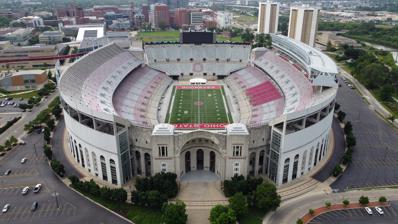
Building: Ohio Stadium
Country: United States of America
Year built: 1922
Football stadium on the campus of the Ohio State University in Columbus, Ohio Ohio Stadium "The Horseshoe" "The Shoe" "The House That Harley Built" Ohio Stadium in June 2021 Address 411 Woody Hayes Drive Location Columbus, Ohio Coordinates 40°0′6″N 83°1′11″W / 40.00167°N 83.01972°W / 40.00167; -83.01972 Owner Ohio State University Operator Ohio State University Department of Athletics Capacity 102,780 (since 2019) Record attendance 110,045 (November 26, 2016 vs. Michigan ) Surface Shaw Sports Momentum Pro (2022–present) FieldTurf (2007–2022) AstroTurf (1971–1989) Grass (1922–1970, 1990–2006) Construction Broke ground August 3, 1921 Opened October 7, 1922 Renovated 2000–01 Expanded 1948, 1991, 2001, 2014 Construction cost US$1.34 million ($24.4 million in 2023 dollars ) Architect Howard Dwight Smith Class of 1907 General contractor E. H. Latham Company Tenants Ohio State Buckeyes ( NCAA ) 1922–present Ohio Glory ( WLAF ) 1992 Columbus Crew ( MLS ) 1996–1998 Website ohiostatebuckeyes.com/ohio-stadium/ Ohio Stadium U.S. National Register of Historic Places Interactive map highlighting the stadium's location NRHP reference No. 74001494 Added to NRHP March 22, 1974 Ohio Stadium is an American football stadium in Columbus, Ohio , on the campus of Ohio State University . It primarily serves as the home venue of the Ohio State Buckeyes football team and is also the site for the university's Spring Commencement ceremonies each May. Common nicknames for the stadium include "The Horseshoe", "The Shoe", and "The House That Harley Built". From 1996 to 1998, Ohio Stadium was the home venue for the Columbus Crew of Major League Soccer prior to the opening of Columbus Crew Stadium in 1999. The stadium also was the home venue for the OSU track and field teams from 1923 to 2001. In addition to athletics, Ohio Stadium is also a concert venue, with U2 , Taylor Swift , The Rolling Stones , Genesis , Pink Floyd , and Metallica among the many acts to have played at the venue. The stadium opened in 1922 as a replacement for Ohio Field and had a seating capacity of 66,210. In 1923, a cinder running track was added that was later upgraded to an all-weather track. Seating capacity gradually increased over the years and reached a total of 91,470 possible spectators in 1991. Beginning in 2000, the stadium was renovated and expanded in several phases, removing the track and adding additional seating, which raised the capacity to 101,568 by 2001 and to 102,329 in 2007. In 2014, additional seating was added in the end zone, raising the official capacity to 104,944. Another renovation to add more luxury suites began in 2017 and will eventually lead to a decrease of 2,600 seats. It is the largest stadium by capacity in the state of Ohio, and the third largest on-campus football stadium in the United States. Ohio Stadium was added to the National Register of Historic Places in 1974. Construction As early as 1913, Ohio Field at High Street and Woodruff Avenue was unable to contain the crowds attracted to many Buckeye home football games. This led to faculty discussion of moving the site elsewhere and building a new facility. The growing popularity of football in Ohio led to the design of a horseshoe-shaped stadium, conceptualized and designed by architect Howard Dwight Smith in 1918. A public-subscription Stadium Campaign to fund the project began in October 1920 and raised over $1.1 million in pledges by January 1921, of which $975,001 were actually honored. The stadium was built in 1922 by E. H. Latham Company of Columbus, with materials and labor from the Marble Cliff Quarry Co. at a construction cost of $1.34 million and a total cost of $1.49 million. The stadium's original capacity was 66,210. Upon completion, it was the largest poured concrete structure in the world. Many university officials feared that the stadium would never be filled to capacity. Smith employed numerous revolutionary architectural techniques while building the stadium. At the base is a slurry wall to keep out the waters from the Olentangy River ; the stadium rests on the flood plain. Instead of building a large bowl like the previously constructed Yale Bowl , Ohio Stadium was designed to have an upper deck that would hang over part of the lower deck, giving Ohio Stadium its "A", "B", and "C" decks. Instead of employing numerous columns like those at Harvard Stadium , Smith designed double columns that allow for more space between columns. The rotunda at the north end of the stadium, which is now adorned with stained glass murals of the offensive and defensive squads that comprise the Buckeye football team, was designed to look like the dome at the Pantheon in Rome. History Postcard of Ohio Stadium c. 1930–45 The first game in the stadium was against Ohio Wesleyan University on October 7, 1922, and brought a crowd of around 25,000, which left people concerned because the stadium was half empty. This concern was put to rest at the stadium's formal dedication against Michigan on October 21, which the Wolverines won, 19–0. The crowd was announced at the game to be 72,000, but no one is really sure how many people made it into the stadium. This attendance mark was broken in a game against Michigan in 1926 when 90,411 came out to support the Buckeyes; this is also the last time standing-room-only tickets were sold for a game. The stadium did not regularly sell out until after World War II, and in the 1920s and 1930s most games only drew in 20,000 or 30,000 fans with many more attending the annual game against Michigan. The 1935 contest with Notre Dame was a sellout, with over 81,000 in attendance. In 1923, a cinder track was built around the football field, which would later be named after Olympian and Ohio State athlete Jesse Owens . The stadium was home to the OSU track and field teams until the opening of Jesse Owens Memorial Stadium in 2001. Renovations As time passed, minor adjustments raised the seating capacity to more than 90,000. In 1984, a new $2.1 million scoreboard was installed. The stadium was heavily renovated from 1998 to 2001. The press box was replaced, additional seating was installed, and 81 luxury suites and 2,500 club seats were added. The south end zone scoreboard was also replaced by a 90-by-30-foot (27.4 m × 9.1 m) video board that is able to show replays, highlights, animations, graphics and statistical information. Additionally, a smaller version of the south end scoreboard was added to the north end and a new LED ribbon board that runs end-zone to end-zone was added to the balcony prior to the 2009 season. In 1998, the track was removed and a 45-foot (14 m) slurry wall was built underneath the field to allow it to be lowered 14.5 feet (4.4 m), which places it below the water table. After the 1999 season, the field of play was lowered to add seating closer to the field. The temporary bleachers in the south end zone were replaced with permanent seating. However, the south end of the stadium remains partially open, thus allowing the stadium to maintain its notable horseshoe configuration. General improvements were made in the seating and concourse areas. The result of the $194 million renovation was a capacity that rose to 101,568. 80% of the cost of the renovation was funded by the sale of leases on the suites and club seats, with the remaining 20% funded by donations and the sale of naming rights for portions of the stadium. No public or university money was spent in the renovation process. Stadium endzone in 2009 Scoreboard as seen in 1987 In 1971, the natural grass field was removed, and AstroTurf was installed, compliments of a donation by Lou Fisher in dedication to fellow football player Joseph Campanella. A plaque was placed on the southeast corner in memory of Campanella. In 1979, the surface was replaced with SuperTurf. In 1990, natural grass made its return to the Horseshoe, in the form of a special grass called "Prescription Athletic Turf." New field designs were put in place for the 1992 season and existed through the 2006 season. During the 2006 season, problems with the natural grass began to arise. After serious damage to the field during use in the spring of 2006, the field never recovered and had to be re-sodded. That grass never took root because of bad weather, and the university was forced to re-sod the field again only three weeks after the old sod was laid. The university spent approximately $150,000 to perform both soddings. In response to this, OSU replaced the natural grass with FieldTurf for the 2007 season. This new artificial turf looks and feels like real grass but requires minimal upkeep. Stadium exterior in August 2020 In March 2012 the university announced a $7 million renovation to the scoreboard installed during the 2000–01 renovation. The project began April 23 and was completed in time for the 2012 season opener on September 1. The current scoreboard includes a Panasonic HD screen, stretching 124 by 42 feet (38 by 13 m), and incorporates upgrades to the audio system and the LED running boards (which are the smaller screens underneath the larger screen that usually display score updates and advertisements). A Pro Sound audio system with 25 different speakers flank the scoreboard. Older speakers throughout the Horseshoe received improvements and will eventually be replaced by new speakers fitted into the existing framework. Prior to the 2014 season, 2,500 seats were added to the south stands. These seats were built over the entrance tunnels and raised the official capacity of the stadium to 104,851, making it the third largest stadium in the country and the fourth largest stadium in the world. The renovations also included permanent lights added to the northeast and southeast corners of the stadium, as well as atop the press box, and the playing surface was replaced. Field name The playing surface at Ohio Stadium is known as Safelite Field, named for Columbus-based Safelite , a glass repair company. The naming rights deal was announced August 26, 2022, and allows the company’s logos to be displayed on the field. The name of the facility, however, did not change. Timeline of seating capacity Panoramic view during a football game in 2007 Tennis and basketball courts outside the stadium Capacity Years 66,210 1922–1943 72,754 1944–1947 78,677 1948–1957 79,658 1958–1960 79,727 1961 81,109 1962–1968 81,455 1969–1970 81,475 1971 81,667 1972 82,567 1973 83,080 1974 83,112 1975–1981 85,290 1982–1984 85,399 1985–1988 86,071 1989–1990 91,470 1991–1994 89,841 1995–1999 95,346 2000 101,568 2001–2006 102,329 2007–2014 104,944 2014–2017 102,082 2018 102,780 2019–present Night football games Before the 2014 renovations, Ohio Stadium did not have permanent lights at the stadium, thus night games were rare. Ohio State's first night game in the stadium was played on September 14, 1985, when the #9 Buckeyes defeated the Pittsburgh Panthers , 10–7. Ohio State did not play another night game at Ohio Stadium until September 11, 1993, when the 16th-ranked Buckeyes defeated #12 Washington 21–12. Ohio State played a total of 12 more night games before permanent lighting was installed, nine of which were against ranked opponents. The Buckeyes are 16-5 (.762) overall and 9-1 (.900) in the Big Ten in night games through September 18, 2017. Ohio State's most recent night game was a 42-17 win versus Tennessee on December 21, 2024 as part of the 2024–25 College Football Playoff . Below is a table of teams the Buckeyes have faced in multiple night games at Ohio Stadium. Matchups Opponent OSU Record 3 Penn State 2-1 2 Nebraska 2-0 2 Washington 2-0 2 Wisconsin 2-0 Largest attendance Rank Date Attendance Result 1 November 26, 2016 110,045 #2 Ohio State 30 – #3 Michigan 27 (2 OT) 2 October 28, 2017 109,302 #6 Ohio State 39 - #2 Penn State 38 3 September 9, 2017 109,088 #5 Oklahoma 31 – #2 Ohio State 16 4 November 21, 2015 108,975 #9 Michigan State 17 – #3 Ohio State 14 5 November 5, 2016 108,750 #6 Ohio State 62 – #10 Nebraska 3 6 November 29, 2014 108,610 #6 Ohio State 42 – Michigan 28 7 October 17, 2015 108,423 #1 Ohio State 38 – Penn State 10 8 September 16, 2017 108,414 #8 Ohio State 38 – Army 7 9 September 27, 2014 108,362 #22 Ohio State 50 – Cincinnati 28 10 November 7, 2015 108,075 #3 Ohio State 28 – Minnesota 14 2024 commencement death On May 5, 2024, a woman fell to her death from the stands atop the stadium during Ohio State's commencement ceremony . The ceremony was not stopped, and no speakers acknowledged the death. Buckeye football The largest crowd in stadium history is 110,045, set November 26, 2016, in a game against Michigan. The attendance broke the previous record of 108,975 set the previous year for the game against Michigan State. Ohio State has ranked in the top five for attendance for many years, and was the national leader in attendance for the 2014 season, averaging 106,296 people per game. The school set the national spring game record on April 16, 2016, when they drew 100,189 fans for their 2016 spring game. This broke the previous record of 99,391 set by the Buckeyes in their 2015 spring game. Mel Kiper, Jr. ranked Ohio Stadium second in atmosphere in 2002, behind the Army–Navy Game , and quoted Beano Cook in saying "There is nothing that beats when the Ohio State Marching Band and the sousaphone player dots the 'i' for Script Ohio ." The crowd attending these home games is known for creating harsh and difficult environments for opponents. University of Iowa coach Hayden Fry complained after a 1985 loss that the fans were too loud for his quarterback, Chuck Long , to call plays and suggested sound meters be used to gauge the noise level, penalizing home teams if there was too much noise. He said, "It's a realistic fact that happened. He became mentally disturbed for the first time since he's been a starter for us because of his inability to communicate." O-H-I-O "Script Ohio" One famous chant by the Buckeye fans, usually starting with the students in the South Stands, is O-H-I-O. The entire South end yells O then the East stands follow with H, the North with I and the West with O. The chant loops around the stadium loudly sometimes for 5 to 10 minutes. Before kickoff the entire stadium screams O continuously until the ball is kicked; immediately following the kick the stadium shouts in unison O-H-I-O. Events Columbus Crew Major League Soccer games were held at Ohio Stadium between 1996 and 1998. The home opener was held on April 13, 1996, against D.C. United before 25,266 fans. Brian McBride scored 2 goals and had an assist in a 4–0 rout. The field at Ohio Stadium was the smallest in the MLS, measuring only 62 yards wide by 106 yards long, limited by the track surrounding it. Because of the smaller market for soccer than Ohio State football, B Deck, C Deck, and the South end zone seats were closed, leading to a capacity of 25,243. Attendance stayed strong through the first season, seeing a record audience of 31,550 September 15, 1996 win over the MetroStars , 2–0. Despite the facility's size, problems like field dimensions and the lack of lighting pushed the Crew to find a new home. Jamey Rootes , Crew president and general manager stated, "We prefer a smaller, more intimate environment (than Ohio Stadium) … We've got to create a major league environment. Ohio Stadium is a great stadium, but we cannot create a major league environment in a facility that is way too big for us." The Crew finished their tenure at Ohio Stadium 30–18. Concerts Date Artist(s) Opening act(s) Tour / Concert name Attendance Revenue Notes May 28, 1988 Pink Floyd — A Momentary Lapse of Reason Tour 63,016 / 63,016 $1,260,320 May 22, 1992 Genesis — We Can't Dance Tour 71,550 / 71,550 — May 29, 1994 Pink Floyd — The Division Bell Tour 75,250 / 75,250 $2,406,920 August 6, 1994 Billy Joel Elton John — Face to Face 1994 67,606 / 67,606 $2,710,335 May 24, 1997 U2 Fun Lovin' Criminals PopMart Tour 43,813 $2,246,977 September 27, 1997 The Rolling Stones Blues Traveler Bridges to Babylon Tour 60,621 / 60,621 $3,553,069 May 9, 1998 George Strait Tim McGraw Faith Hill John Michael Montgomery Lee Ann Womack Asleep at the Wheel Lila McCann George Strait Country Music Festival 69,954 / 69,954 $2,773,080 July 19, 2003 Metallica Mudvayne Deftones Linkin Park Limp Bizkit Summer Sanitarium Tour 2003 41,458 — May 30, 2015 The Rolling Stones Kid Rock Zip Code Tour 59,038 / 59,038 $7,911,843 August 18, 2015 One Direction Icona Pop On the Road Again Tour 31,626 / 31,626 $2,492,794 July 7, 2018 Taylor Swift Camila Cabello Charli XCX Taylor Swift's Reputation Stadium Tour 62,897 / 62,897 $6,606,529 First woman to headline a concert at the stadium. August 16, 2018 Beyoncé Jay-Z Chloe X Halle DJ Khaled On the Run II Tour 35,083 / 35,083 $3,142,160 August 12, 2023 Morgan Wallen HARDY ERNEST Bailey Zimmerman One Night At A Time World Tour — — Buckeye Country Superfest Year Day Main act(s) Opening act(s) Attendance 2015 June 20 Blake Shelton Rascal Flatts Lee Brice Tyler Farr Cassadee Pope ~90,000 June 21 Kenny Chesney Keith Urban Cole Swindell David Nail Parmalee 2016 June 18 Jason Aldean Lady Antebellum Thomas Rhett Aaron Lewis A Thousand Horses June 19 Luke Bryan Florida Georgia Line Dierks Bentley Randy Houser Jerrod Niemann The Swon Brothers 2017 June 10 Keith Urban Zac Brown Band Kip Moore Jana Kramer Craig Campbell Darrell Scott June 11 Kenny Chesney Miranda Lambert Billy Currington Lanco Frankie Ballard 2019 June 8 George Strait Blake Shelton Chris Janson Midland RaeLynn 55,402 2022 July 23 Luke Combs Cody Jinks Zach Bryan Kameron Marlowe Morgan Wade 63,000 Classic For Columbus On August 28, 2021, Ohio Stadium played host to the Classic For Columbus, which matched up two HBCUs , in Central State Marauders and Kentucky State Thorobreds . Kentucky State won 20–6 in front of approximately 20,000 fans. High school The stadium hosted the Ohio High School Athletic Association football championship games for all seven divisions from 2014 to 2016. The stadium had previously hosted the championships for Divisions I and III in 1982 and all divisions (five at the time) from 1983 to 1989. OHSAA Football State Championship Games Played at Ohio Stadium Year Division I Division II Division III Division IV Division V Division VI Division VII 1982 Cincinnati Archbishop Moeller 35, Massillon Washington 14 did not host Akron St. Vincent–St. Mary 21, Ironton 14 did not host did not host Division VI created in 1994 Division VII created in 2013 1983 Cincinnati Princeton 24, Akron Garfield 6 Brecksville-Broadview Heights 12, Celina 6 Elyria Catholic 14, Urbana 9 Columbus Bishop Ready 43, Orrville 15 McComb 6, Newark Catholic 0 1984 Toledo St. Francis de Sales 17, North Canton Hoover 14 Steubenville 12, Whitehall-Yearling 9 (OT) Elyria Catholic 45, Cincinnati Archbishop McNicholas 20 Louisville St. Thomas Aquinas 23, Columbus Bishop Hartley 0 Newark Catholic 14, Middletown Bishop Fenwick 6 1985 Cincinnati Archbishop Moeller 35, Canton McKinley 11 Galion 6, Youngstown Cardinal Mooney 0 Columbus St. Francis DeSales 21, Orrville 13 Cincinnati Academy of Physical Education 27, Louisville St. Thomas Aquinas 0 Newark Catholic 19, Delphos Jefferson 0 1986 Fairfield 21, Lakewood St. Edward 20 Cincinnati Purcell Marian 26, Willoughby South 7 Cincinnati Academy of Physical Education 7, Chagrin Falls Kenston 6 Columbus Bishop Hartley 47, Castalia Margaretta 0 Newark Catholic 28, Defiance Ayersville 27 1987 Cincinnati Princeton 14, Youngstown Boardman 7 Akron Buchtel 26, Steubenville 14 Youngstown Cardinal Mooney 30, Thornville Sheridan 7 Gahanna Columbus Academy 21, Gates Mills Hawken 0 Newark Catholic 16, Mogadore 13 1988 Cleveland St. Ignatius 10, Cincinnati Princeton 7 Akron Buchtel 28, Steubenville 21 (2OT) Akron St. Vincent–St. Mary 14, Ironton 12 Canton Central Catholic 21, Versailles 6 Archbold 42, Mogadore 14 1989 Cleveland St. Ignatius 34, Cincinnati Archbishop Moeller 28 Cleveland St. Joseph 21, Fostoria 14 Ironton 12, Campbell Memorial 7 Wheelersburg 14, Warren John F. Kennedy 7 Minster 16, McDonald 7 2014 Lakewood St. Edward 31, Huber Heights Wayne 21 Cincinnati La Salle 55, Macedonia Nordonia 20 Toledo Central Catholic 56, The Plains Athens 52 Cleveland Benedictine 21, Kettering Archbishop Alter 14 Coldwater 62, Canton Central Catholic 21 Minster 46, Kirtland 42 Maria Stein Marian Local 41, Norwalk St. Paul 0 2015 Lakewood St. Edward 45, Huber Heights Wayne 35 Cincinnati La Salle 42, Massillon Perry 0 Akron Archbishop Hoban 33, Toledo Central Catholic 20 Columbus Bishop Hartley 31, Steubenville 28 Coldwater 35, Canton Central Catholic 18 Kirtland 22, Maria Stein Marion Local 20 Fort Recovery 33, Mogadore 14 2016 Cincinnati St. Xavier 27, Cleveland St. Ignatius 20 (2OT) Cincinnati La Salle 14, Massillon Perry 7 Akron Archbishop Hoban 30, Trotwood-Madison 0 Columbus Bishop Hartley 24, Steubenville 21 Canton Central Catholic 16, Coldwater 13 Maria Stein Marion Local 21, Cuyahoga Heights 17 Warren John F. Kennedy 24, Minster 6 International soccer The 2016 International Champions Cup match between Real Madrid and Paris Saint-Germain was held at Ohio Stadium on July 27, 2016. The match, won by Paris Saint-Germain 3–1, drew 86,641 fans, the largest crowd to ever see a soccer game in the state of Ohio. Chelsea F.C. and Manchester City F.C. played in a friendly match at the stadium on August 3, 2024, with 71,280 in attendance. Manchester City won 4–2 with a hat-trick scored by Erling Haaland . The stadium had a temporary grass pitch installed over the normal turf surface for the match, which was criticized by Manchester City manager Pep Guardiola . Date Team #1 Result Team #2 Tournament Spectators July 27, 2016 Real Madrid 1–3 Paris Saint-Germain Friendly 2016 International Champions Cup 86,641 August 3, 2024 Manchester City 4–2 Chelsea Friendly 2024 Florida Cup 71,280 Ice hockey The National Hockey League (NHL) announced on February 15, 2024, that the Columbus Blue Jackets will host the Detroit Red Wings in the 2025 NHL Stadium Series at Ohio Stadium, scheduled for March 1, 2025. See also List of NCAA Division I FBS football stadiums References